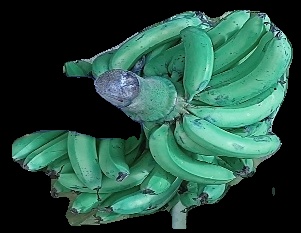
Variety: pachbale
Grade: grade3